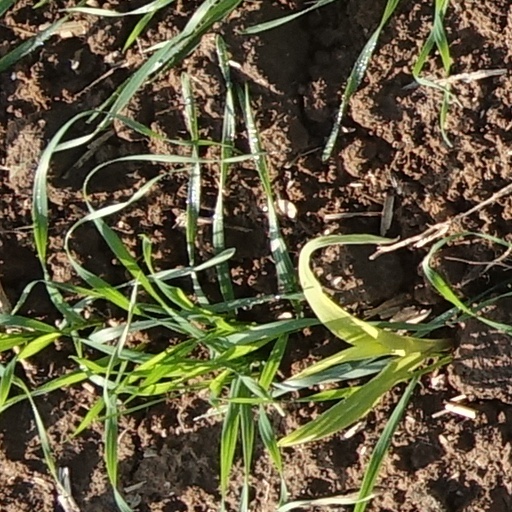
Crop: wheat